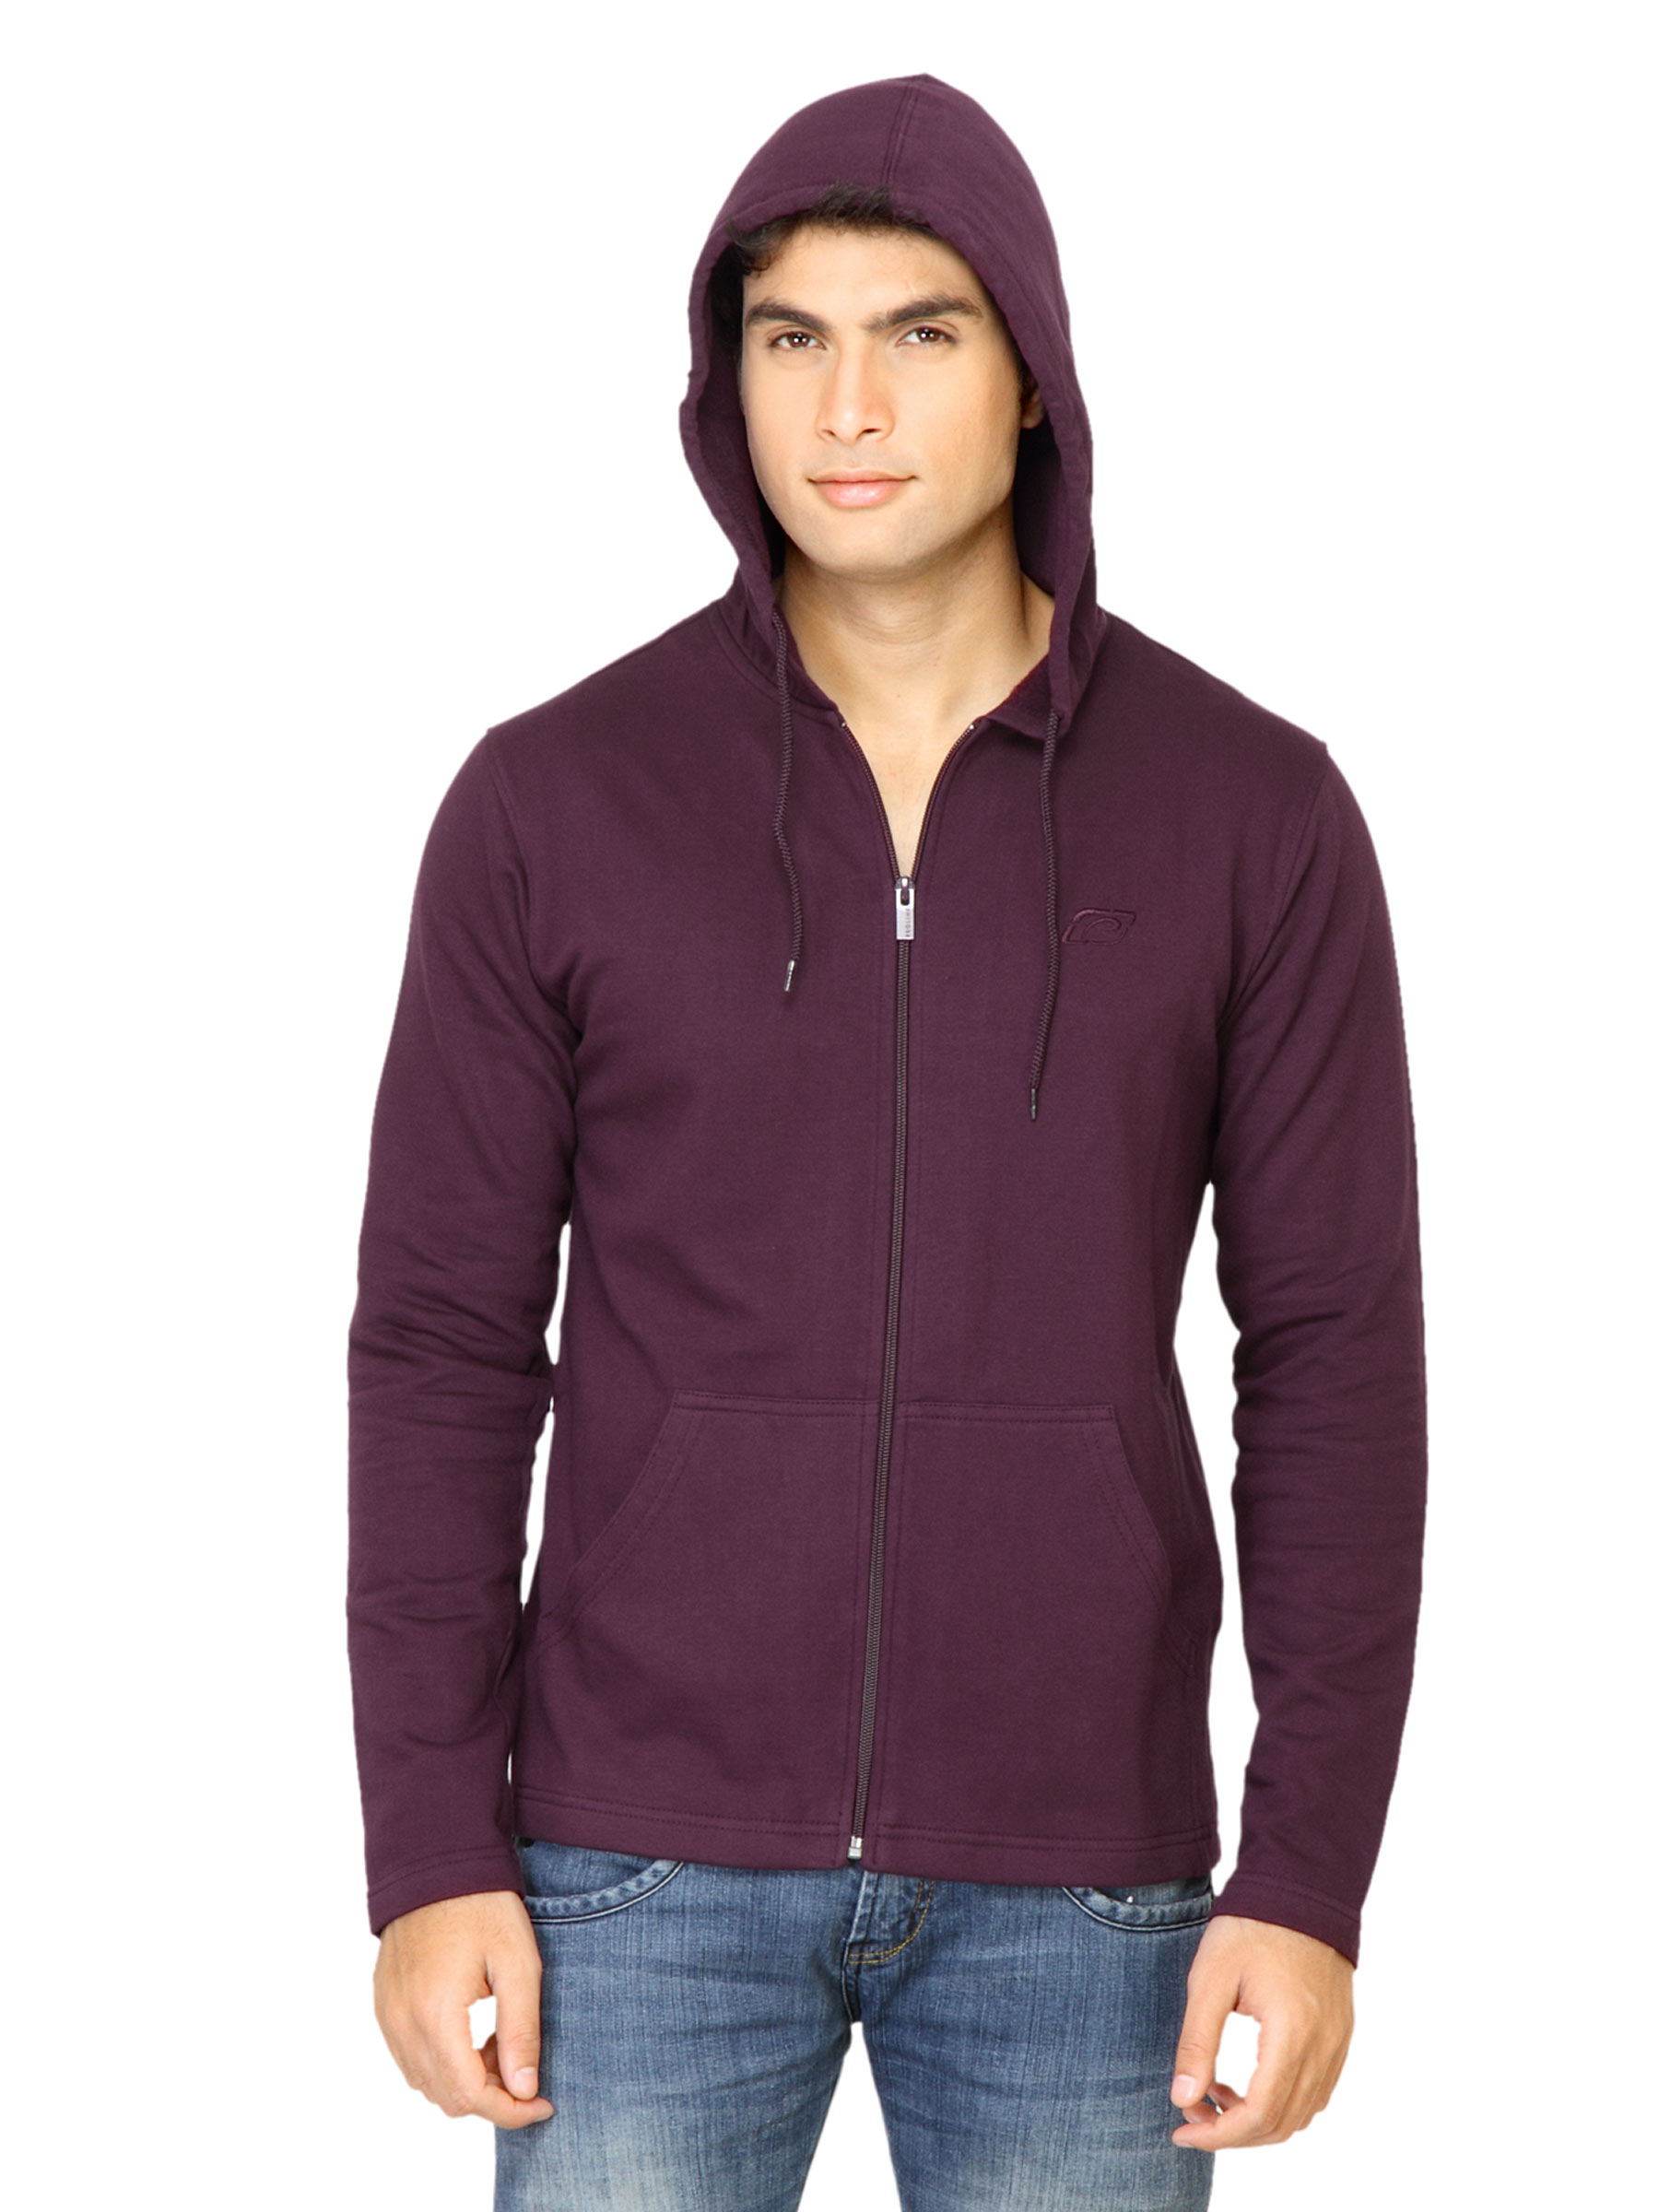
Proline Men Solid Purple Sweatshirt
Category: Apparel / Topwear / Sweatshirts
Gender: Men
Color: Purple
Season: Fall 2011
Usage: Casual